Dome

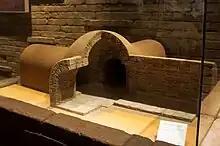
Model of the Lei Cheng Uk Han Tomb (25–220 AD)

Also called "sail vaults", "handkerchief vaults", "domical vaults" (a term sometimes also applied to cloister vaults), "pendentive domes" (a term that has also been applied to compound domes), "Bohemian vaults", or "Byzantine domes", this type can be thought of as pendentives that, rather than merely touching each other to form a circular base for a drum or compound dome, smoothly continue their curvature to form the dome itself. The dome gives the impression of a square sail pinned down at each corner and billowing upward. These can also be thought of as saucer domes upon pendentives. Sail domes are based upon the shape of a hemisphere and are not to be confused with elliptic parabolic vaults, which appear similar but have different characteristics. In addition to semicircular sail vaults there are variations in geometry such as a low rise to span ratio or covering a rectangular plan. Sail vaults of all types have a variety of thrust conditions along their borders, which can cause problems, but have been widely used from at least the sixteenth century. The second floor of the Llotja de la Seda is covered by a series of nine meter wide sail vaults.